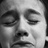
Emotion: sad